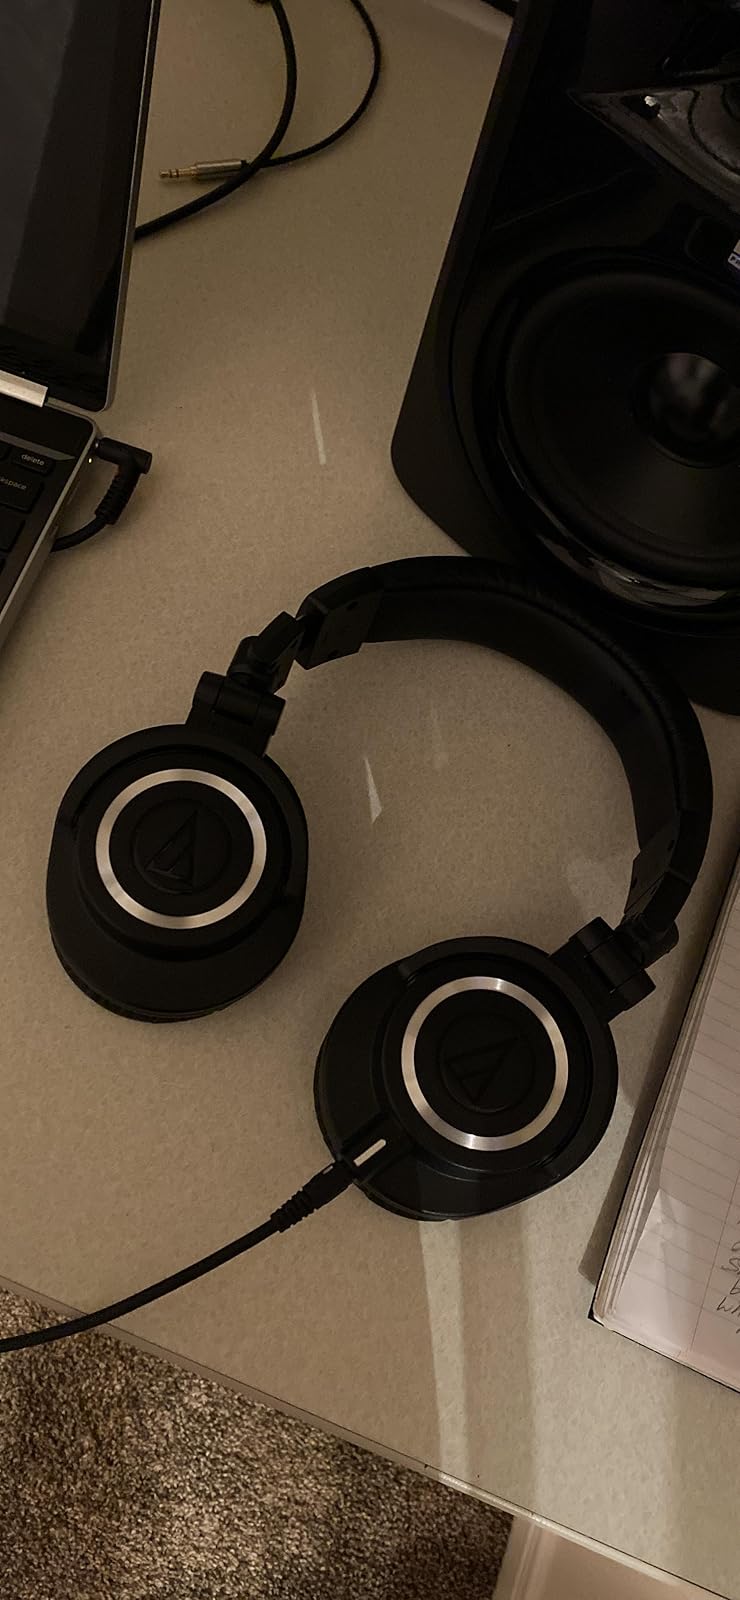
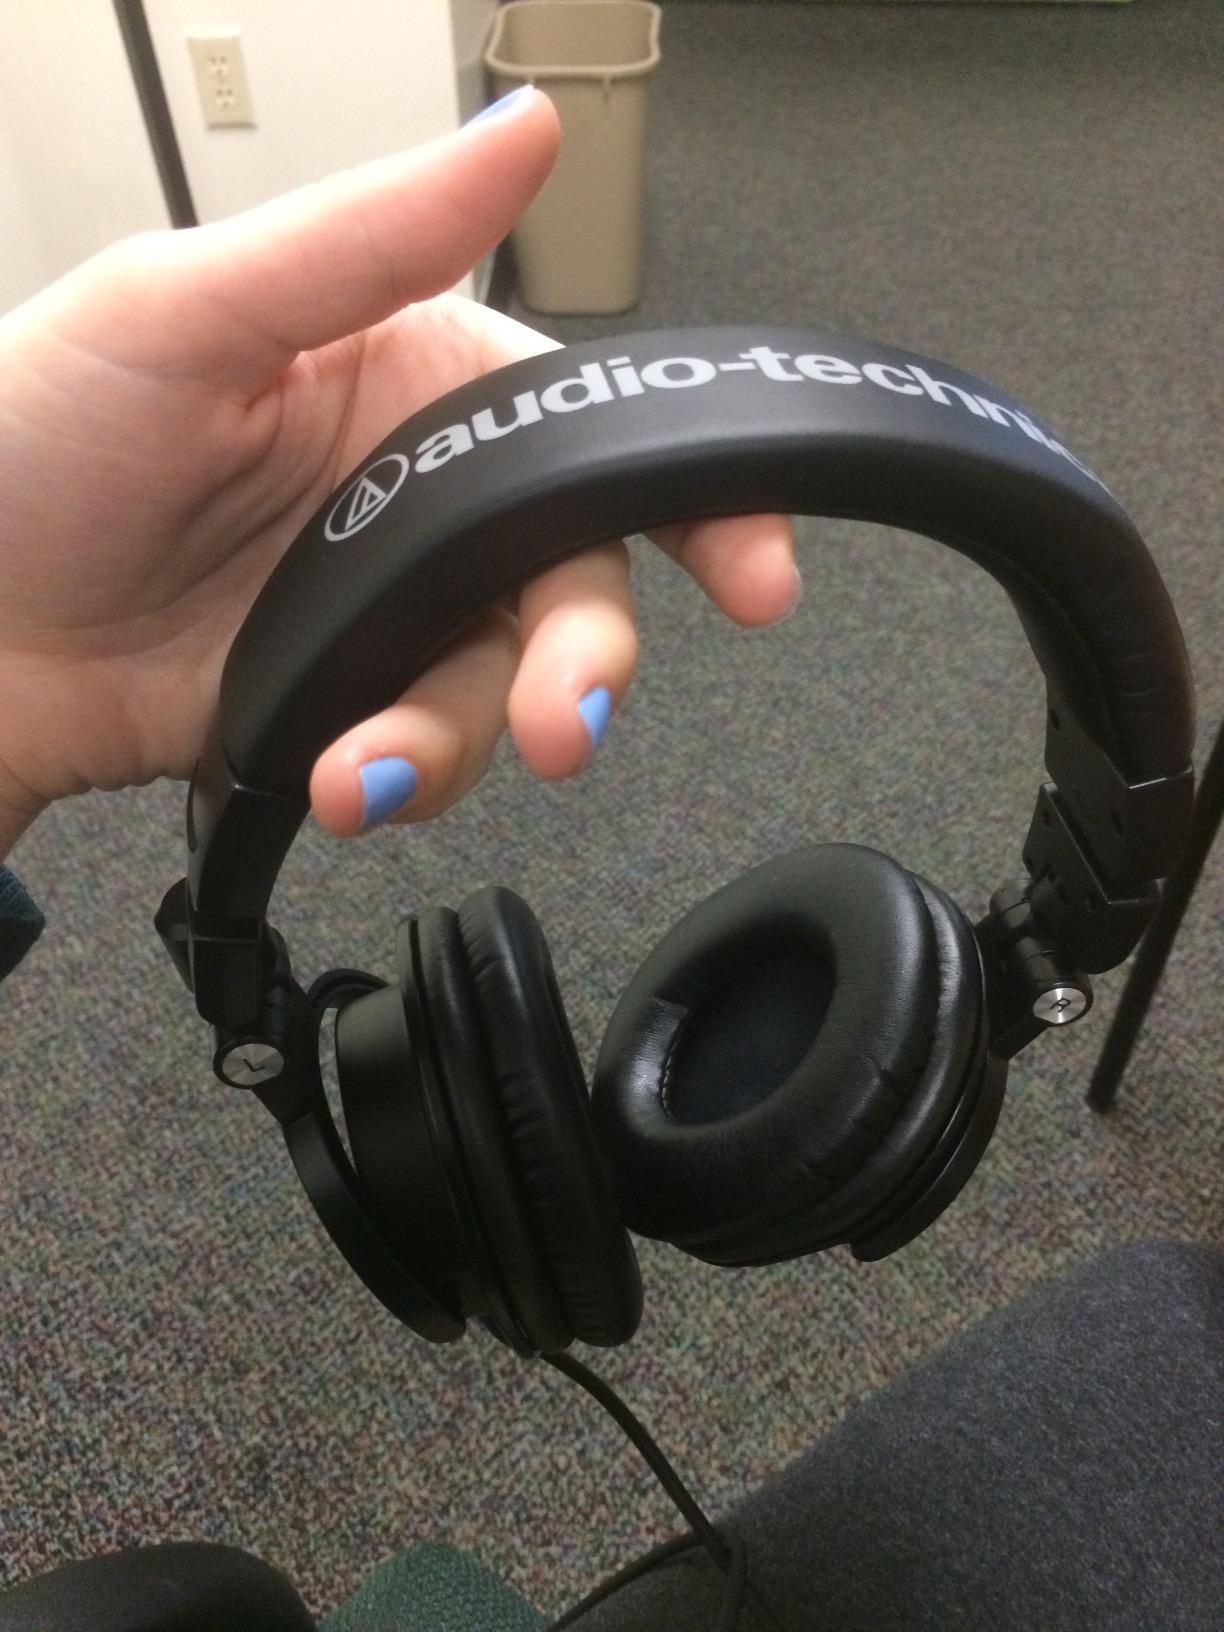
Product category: headphones
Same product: yes